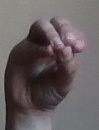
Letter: ha